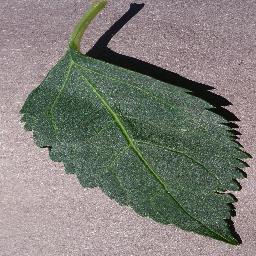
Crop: cherry
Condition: (including_sour)_healthy